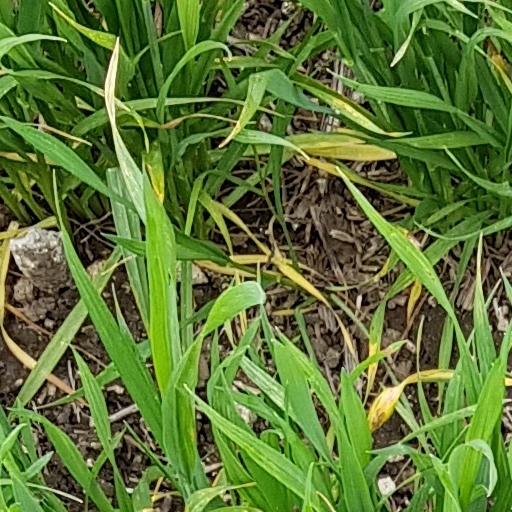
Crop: wheat